Kissing station

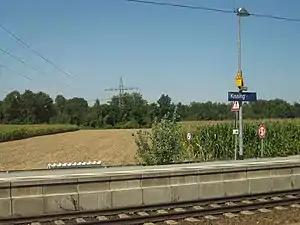
2012

Kissing station is a railway station in the municipality of Kissing, located in the Aichach-Friedberg district in Bavaria, Germany.